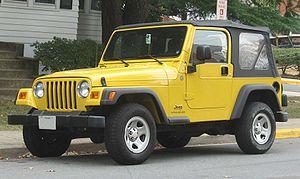
La Wrangler, également connue sous les appellations YJ, TJ, JK, JL et J8 pour sa version militaire, est une automobile tout-terrain à quatre roues motrices, produite par le constructeur automobile américain Jeep.